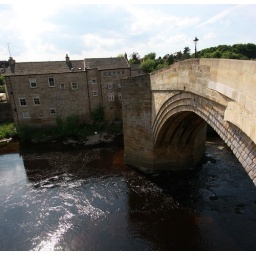
Road bridge over the Tees river at Barnard Castle, Durham, North East England.